List of countries by cherry production

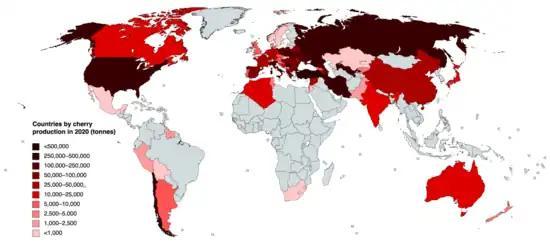
Countries by cherry production in 2020

This is a list of countries by cherry production measured in metric tonnes from the years 2016 to 2022, based on data from the Food and Agriculture Organization Corporate Statistical Database. The estimated total world production for 2022 was 4,358,852 metric tonnes, increasing by 1.9% from 4,277,298 tonnes in 2021. Turkey was the largest producer of cherries, accounting for over 19% of global production.